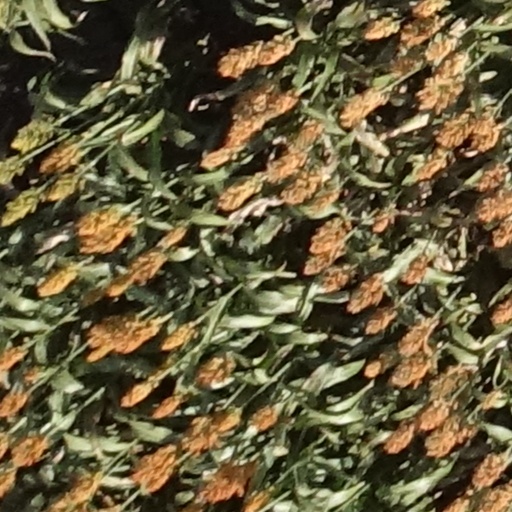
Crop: sorghum